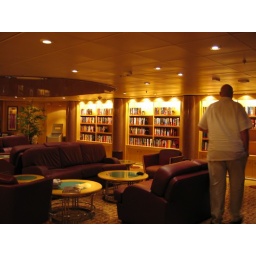
The ship even has a library, in case you want to grab a book to read at the pool :)